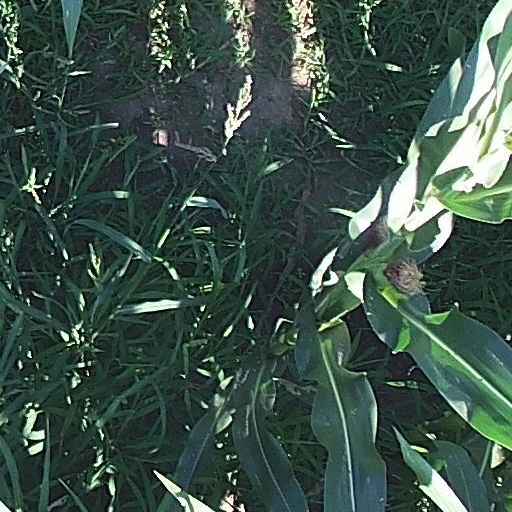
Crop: maize; corn